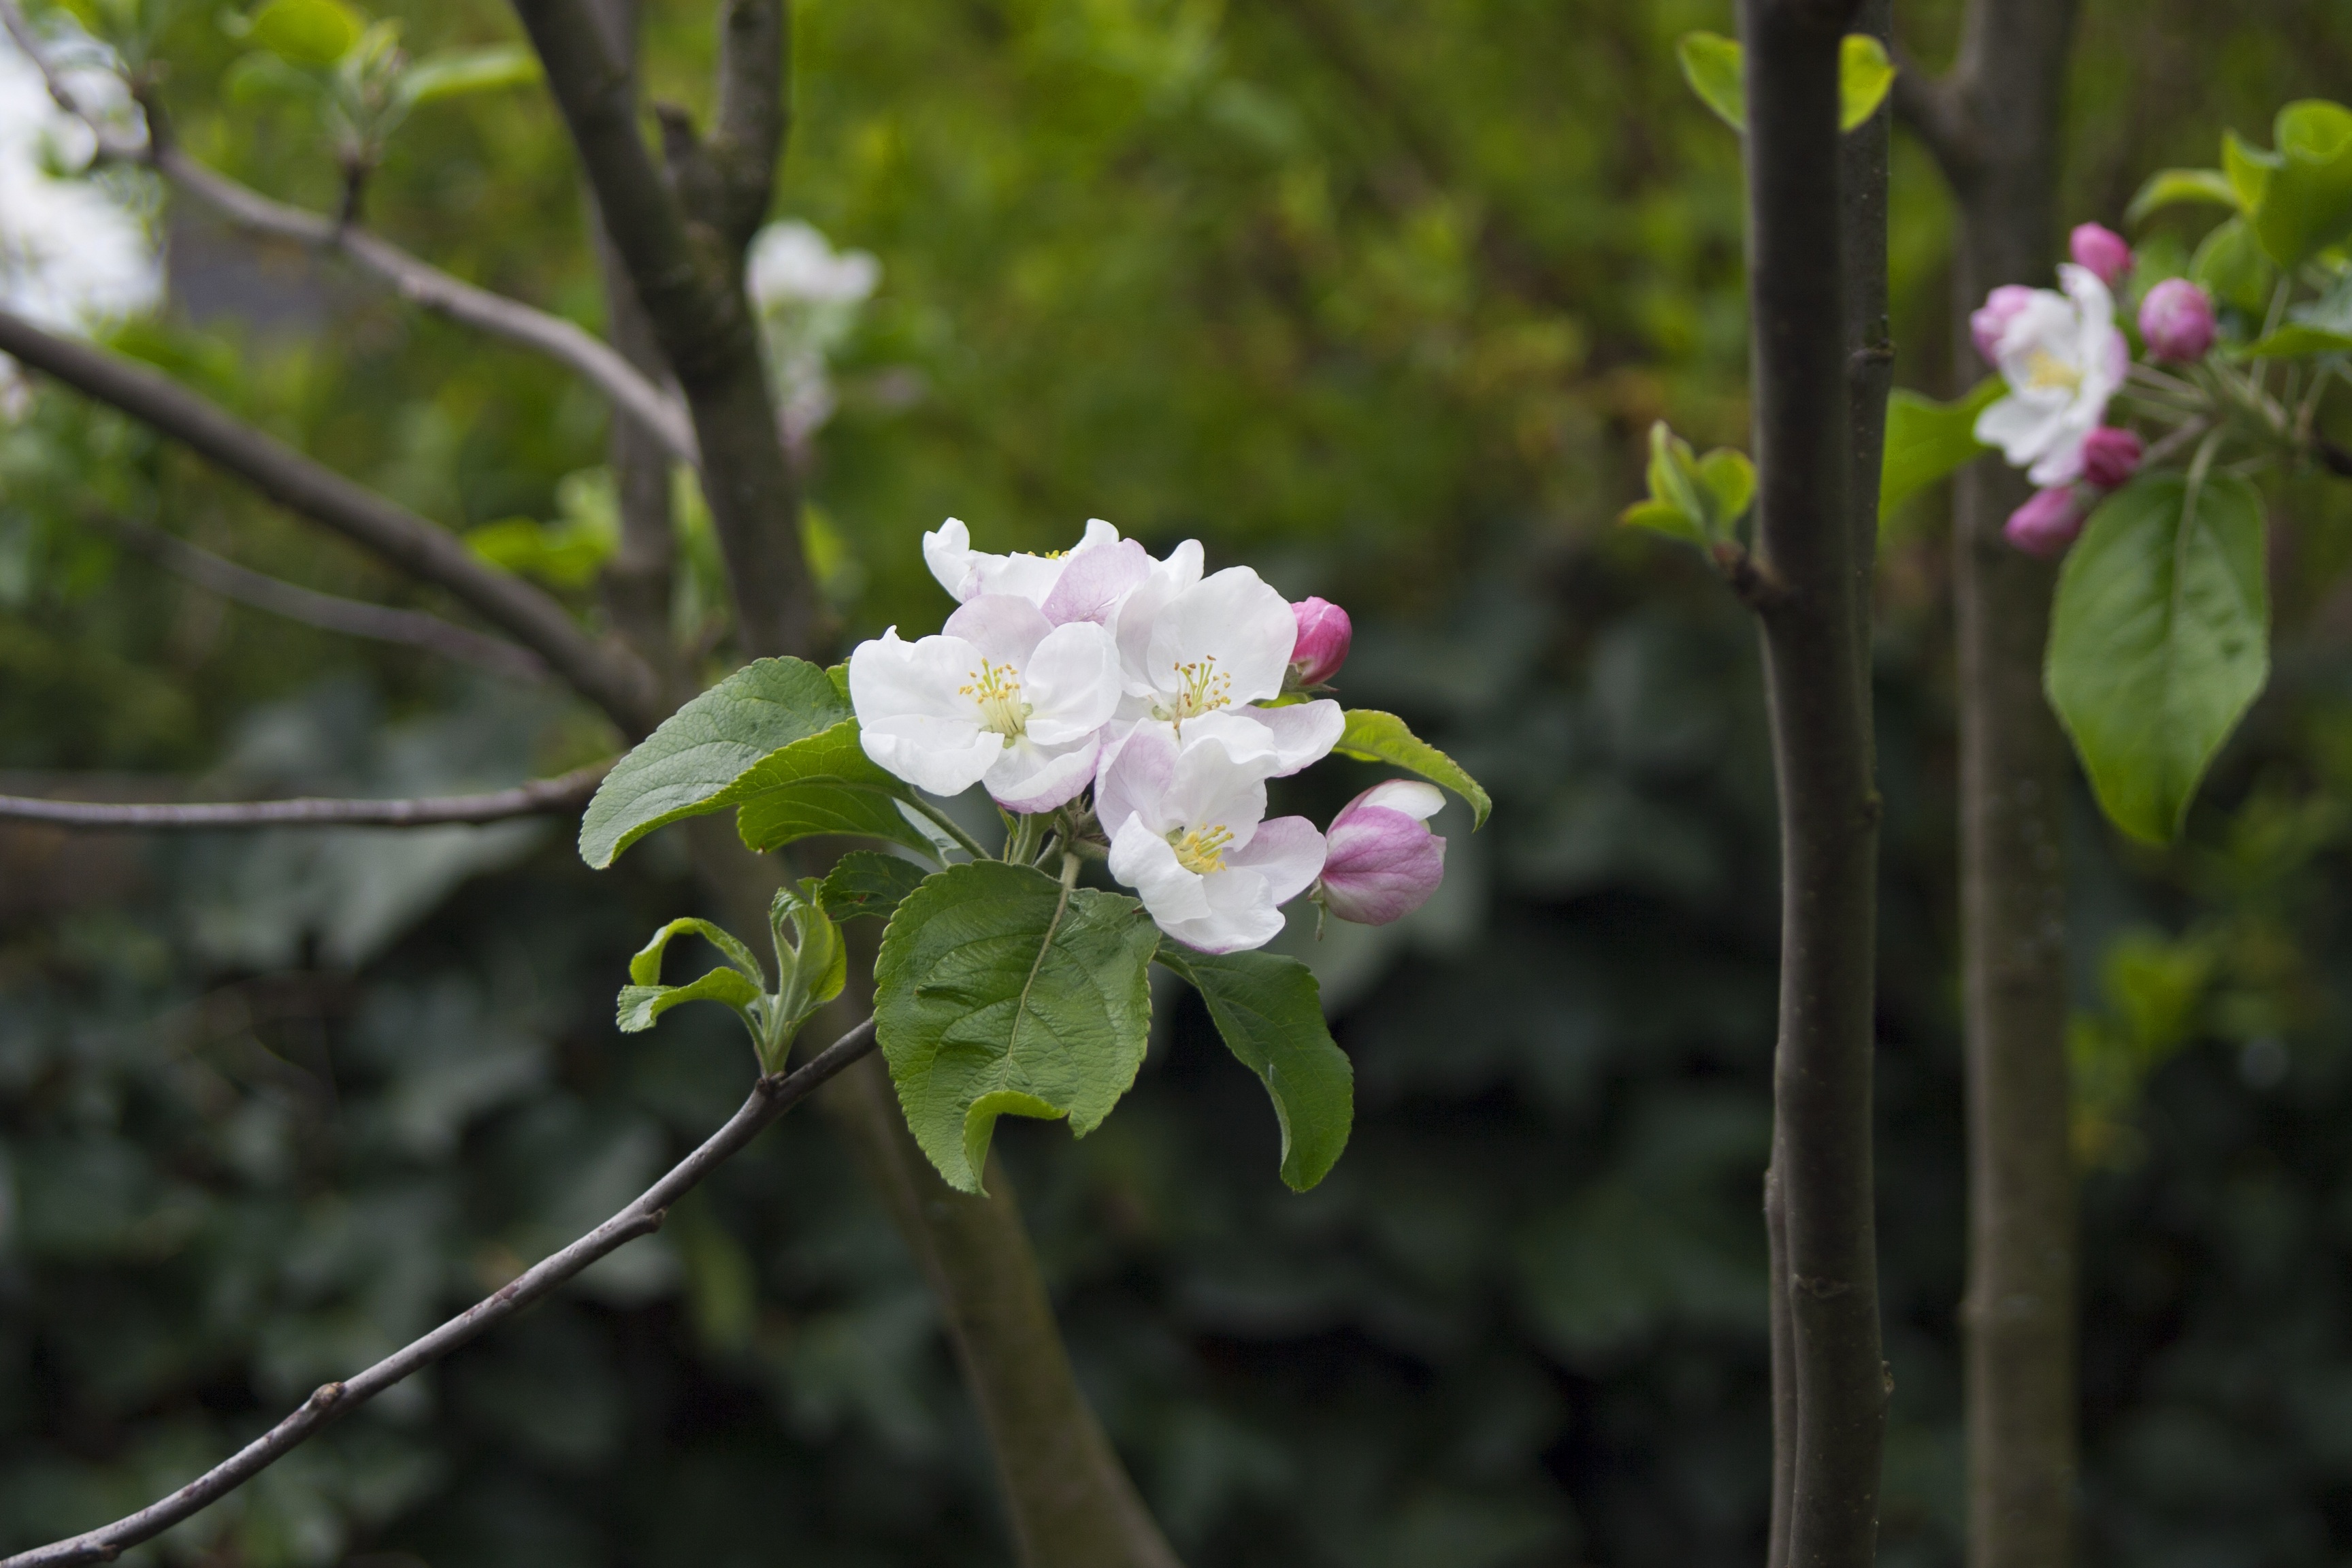
tree, nature, branch, blossom, plant, flower, bloom, spring, produce, botany, garden, close, flora, wildflower, flowering plant, apfelbl te, land plant